Mariendalsvej

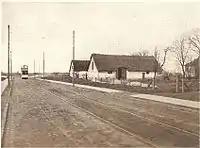
Tram on Mariendalsvej with Lille Godthåb seen to the right

The land on the other side of Østre Fasanvej had historically belonged to Store Godthåb but had in the late 18th century been sold to the two new country houses Fuglebakken and Lille Godthåb. In about 1900, it was acquired by a consortium and Mariendalsvej was extended as part of the plans for redevelopment of the area. Development was accelerated by the extension of a tram line to a tram loop at present day Kristian Zartmanns Plads in 1905. The central part of the Fuglebakken area was built over with single family detached homes and terraced houses over the next three decades while taller buildings were constructed along its edges. The area between Vagtelvej and the railway in the westernmost part of the area was the site of an industrial zone until the 1960s when the industrial buildings were replaced by 8 large apartment blocks. The area was served by trams from 1905.